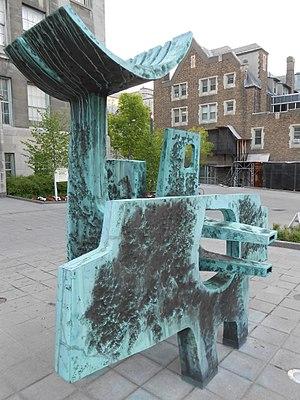
Polypède (1967), par Charles Daudelin, Portail Milton, Université McGill, Montréal